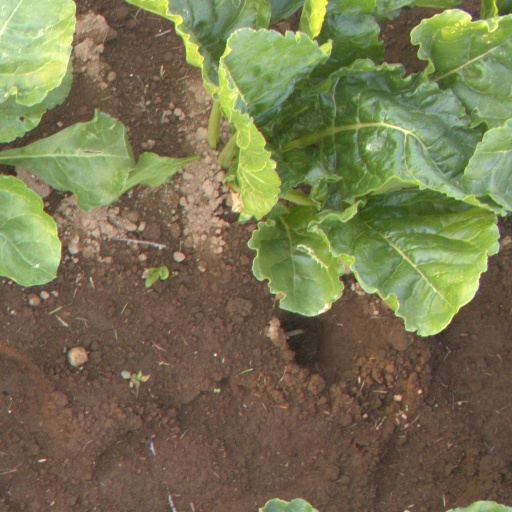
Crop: sugar beet